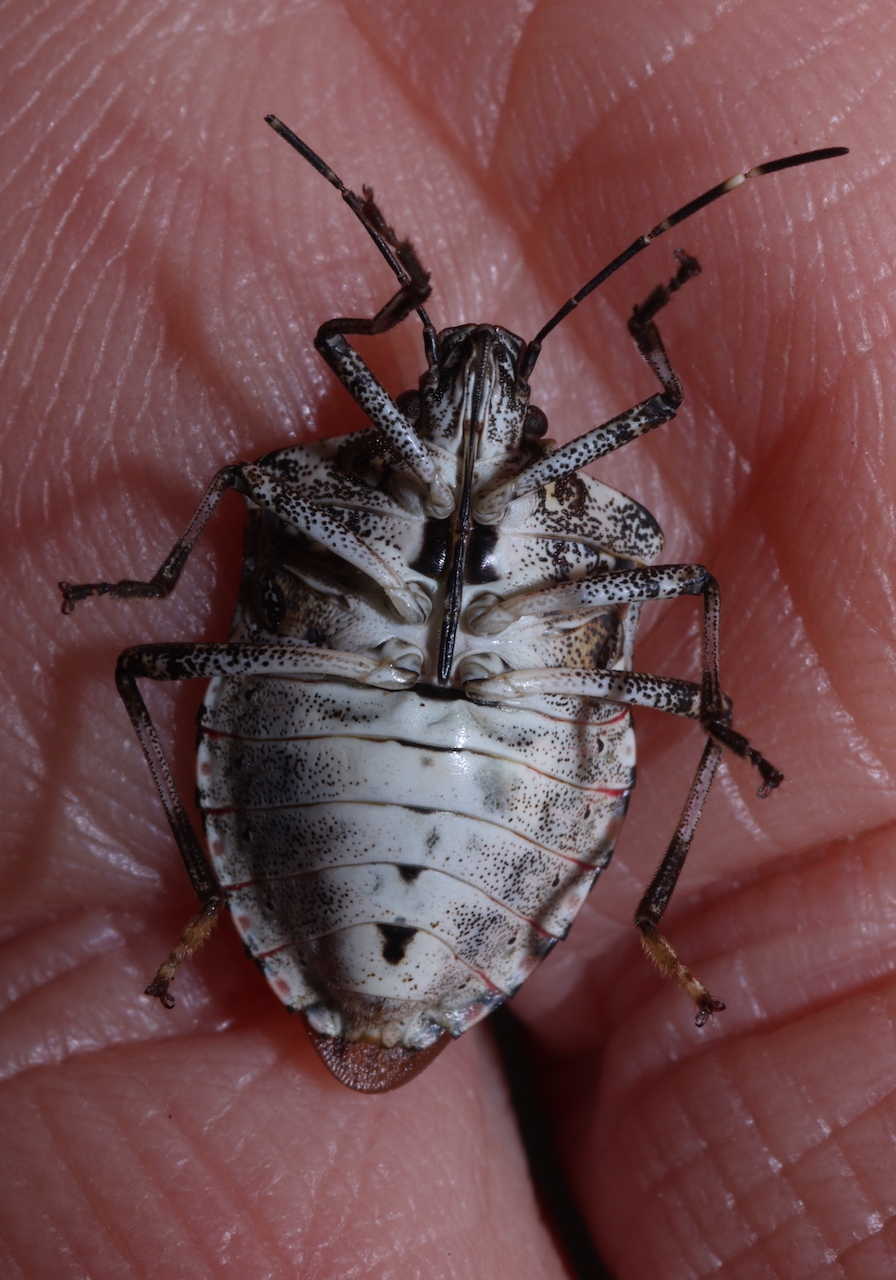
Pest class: stink_bug